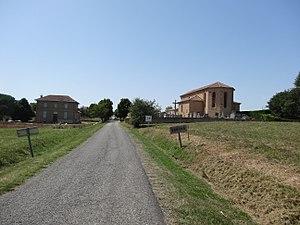
Sarcos en été
Sarcos est une commune française située dans le département du Gers en région Occitanie.